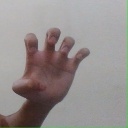
अक्षर: झ